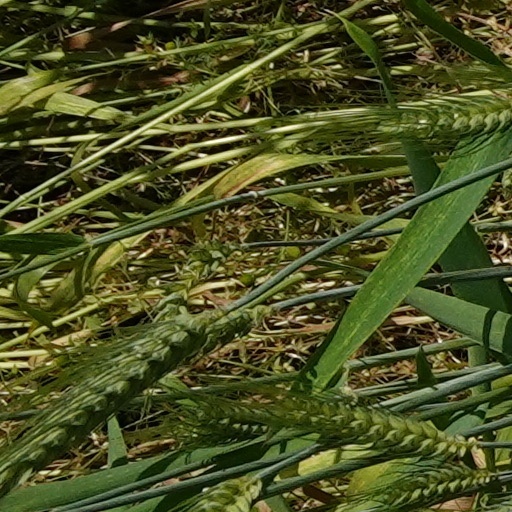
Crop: wheat